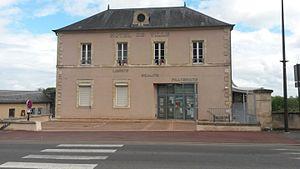
Coulanges-les-Nevers (mairie)
Coulanges-lès-Nevers est une commune française située dans le département de la Nièvre, en région Bourgogne-Franche-Comté.